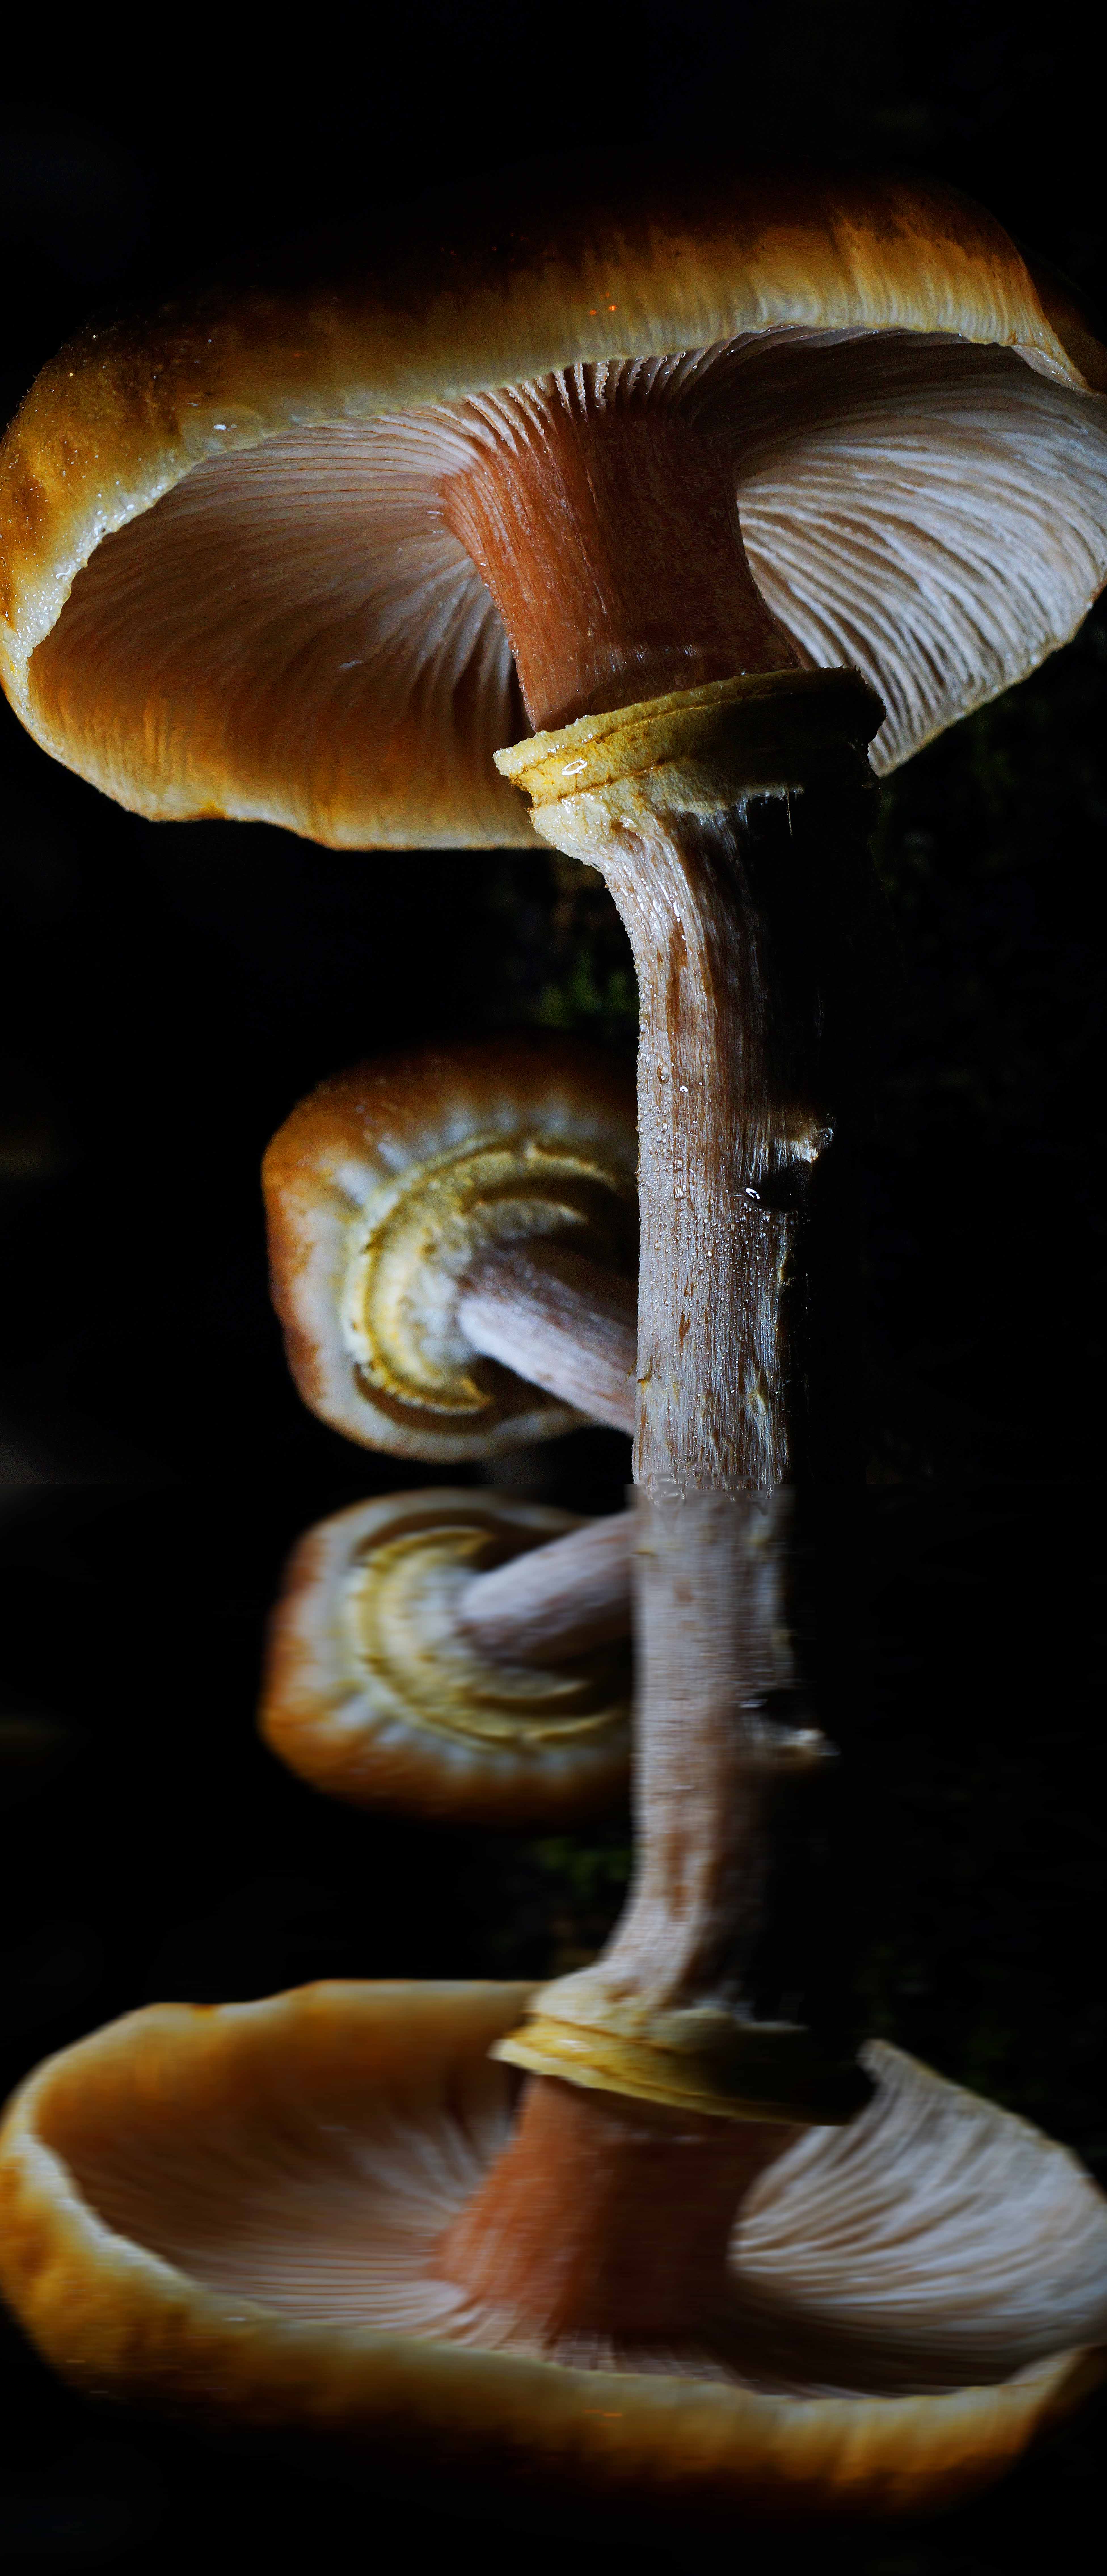
nature, wood, photo, macro, mushroom, close up, 100mm, mushrooms, naturaleza, setas, a77, minolta, g, ggl1, gaby1, xovesphoto, sonya77, minolta100mm, gphoto, xelodegalicia, macro photography, gabrielcoru a, medicinal mushroom